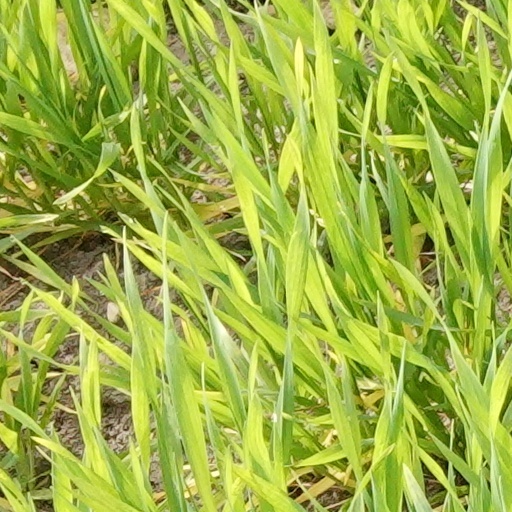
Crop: wheat